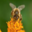
Label: bee